Dudley Clarke

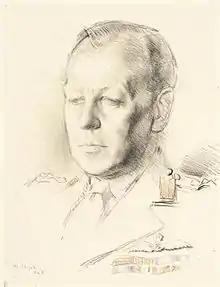
Dudley Clarke, by war artist Patrick Phillips (1945)

Brigadier Dudley Wrangel Clarke, was an officer in the British Army, known as a pioneer of military deception operations during the Second World War. His ideas for combining fictional orders of battle, visual deception and double agents helped define Allied deception strategy during the war, for which he has been referred to as "the greatest British deceiver of WW2". Clarke was also instrumental in the founding of three famous military units, namely the British Commandos, the Special Air Service, and the naming of the US Rangers.